Diana, Princess of Wales

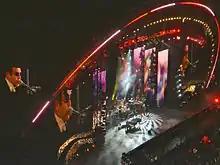
Elton John performing at the Concert for Diana, 2007

On 5 September, Queen Elizabeth II paid tribute to Diana in a live television broadcast. The funeral took place in Westminster Abbey on 6 September. Her sons walked in the funeral procession behind her coffin, along with the Prince of Wales, the Duke of Edinburgh, Diana's brother Lord Spencer, and representatives of some of her charities. Lord Spencer said of his sister, "She proved in the last year that she needed no royal title to continue to generate her particular brand of magic." Re-written in tribute to Diana, "Candle in the Wind 1997" was performed by Elton John at the funeral service (the only occasion the song has been performed live). Released as a single in 1997, the global proceeds from the song have gone to Diana's charities.